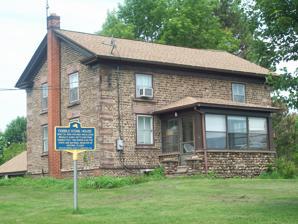
Building: Amzi Bradley Farmstead
Country: United States of America
Year built: 1836
Historic house in New York, United States United States historic place Amzi Bradley Farmstead U.S. National Register of Historic Places Amzi Bradley Farmstead, June 2009 Show map of New York Show map of the United States Location 8915 Bradley Rd., Hartland, New York Coordinates 43°16′18″N 78°31′24″W / 43.27167°N 78.52333°W / 43.27167; -78.52333 Built 1836 Architectural style Greek Revival MPS Cobblestone Architecture of New York State MPS NRHP reference No. 02001332 Added to NRHP November 15, 2002 Amzi Bradley Farmstead is a historic home located at Hartland in Niagara County, New York .  It is a two-story cobblestone structure built in 1836 by Connecticut native Amzi Bradley, in the Greek Revival style.  It features irregularly shaped, variously colored cobbles in its construction.  It is one of approximately 47 cobblestone structures in Niagara County. It was listed on the National Register of Historic Places in 2002. References